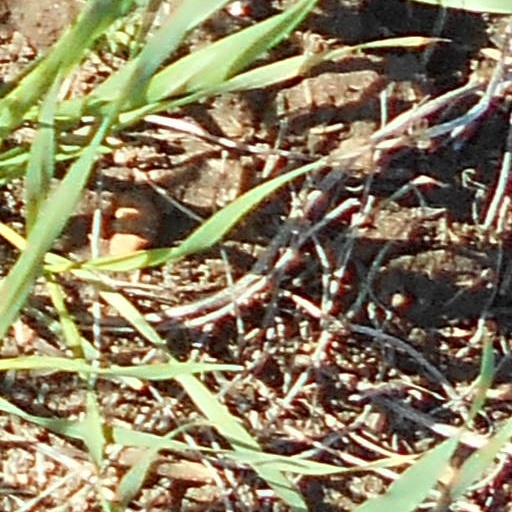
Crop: wheat